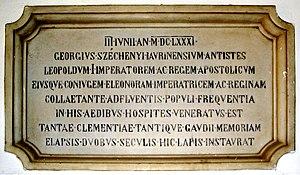
Plaque commémorative de la visite de Léopold Ier du Saint-Empire en 1681 dans le palais épiscopal à Fertőrákos. Magyar: I. Lipót király látogatását megörökítő emléktábla a fertőrákosi püspöki kastélyban.